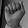
ASL letter: A